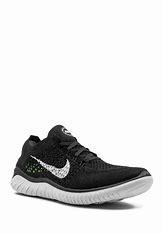
Brand: Nike
Model: Free RN 2018